Ben Hur (1907 film)

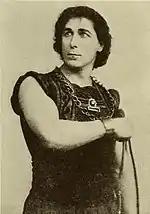
William S. Hart's casting in the film remains unverified. This image likely relates to promotion of his many performances as Messala in the 1899-1900 Broadway production of "Ben Hur".

Actor William S. Hart, who would later become the silent era's foremost star of "cowboy pictures", allegedly reprised his role as Messala in Kalem's production, having already played the part on stage in the highly successful Broadway production of "Ben Hur", which ran for 194 performances between late November 1899 and May 1900. His participation in this film, however, remains unverified from period records and is therefore suspect as fact. It appears that Hart's well-documented work in the earlier Broadway adaptation of Wallace's novel became erroneously linked to the 1907 short. If Hart were indeed cast in the film, it is surprising that Kalem in its advertising did not widely promote the presence of an established Broadway actor in the motion picture, especially a veteran of a "Ben Hur" production in the "legitimate" theatre.